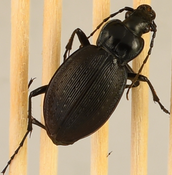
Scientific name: Carabus goryi
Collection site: Mountain Lake Biological Station NEON (MLBS), plot MLBS_001